Nrityagram

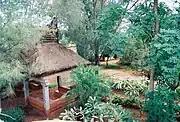
Grounds and gardens of the Nrityagram following vernacular architecture.

Protima left Mumbai to start the dance village, the land was given on lease by state government, by the then Chief Minister Ramakrishna Hegde and by 1990s the institution had taken root, formally inaugurated on 11 May 1990, by the then Prime Minister, V.P. Singh. Being designed by the well- reputed Indian architect Gerard da Cunha, the building started coming up soon after, following the vernacular architecture of the region. The Nrityagram Dance Ensemble made its New York debut in 1996 and received rave reviews.